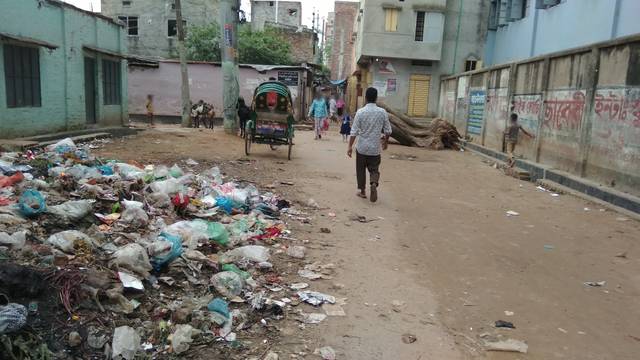
Region: Bangladesh
Coordinates: 23.814, 90.368